Debin

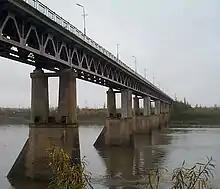
Old bridge over the Kolyma before its dismantling in Debin.

Debin is located on the Kolyma Highway, at the point where it crosses the Kolyma River. From here, roads also lead to Sinegorye and to other smaller localities such as Taskan, Elgen and Verkhny At-Uryakh.